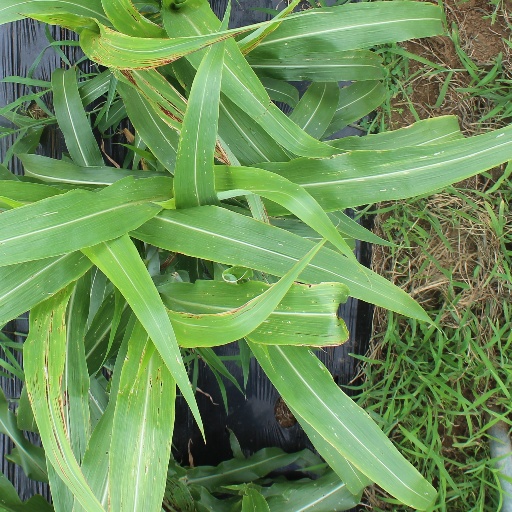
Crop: sorghum